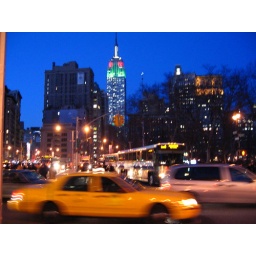
Empire state building taken from 23rd street in Manhattan